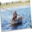
Label: ship